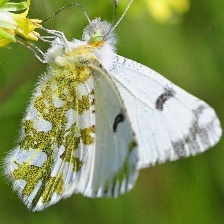
Species: LARGE MARBLE
Butterfly family (ImageNet category): cabbage_butterfly